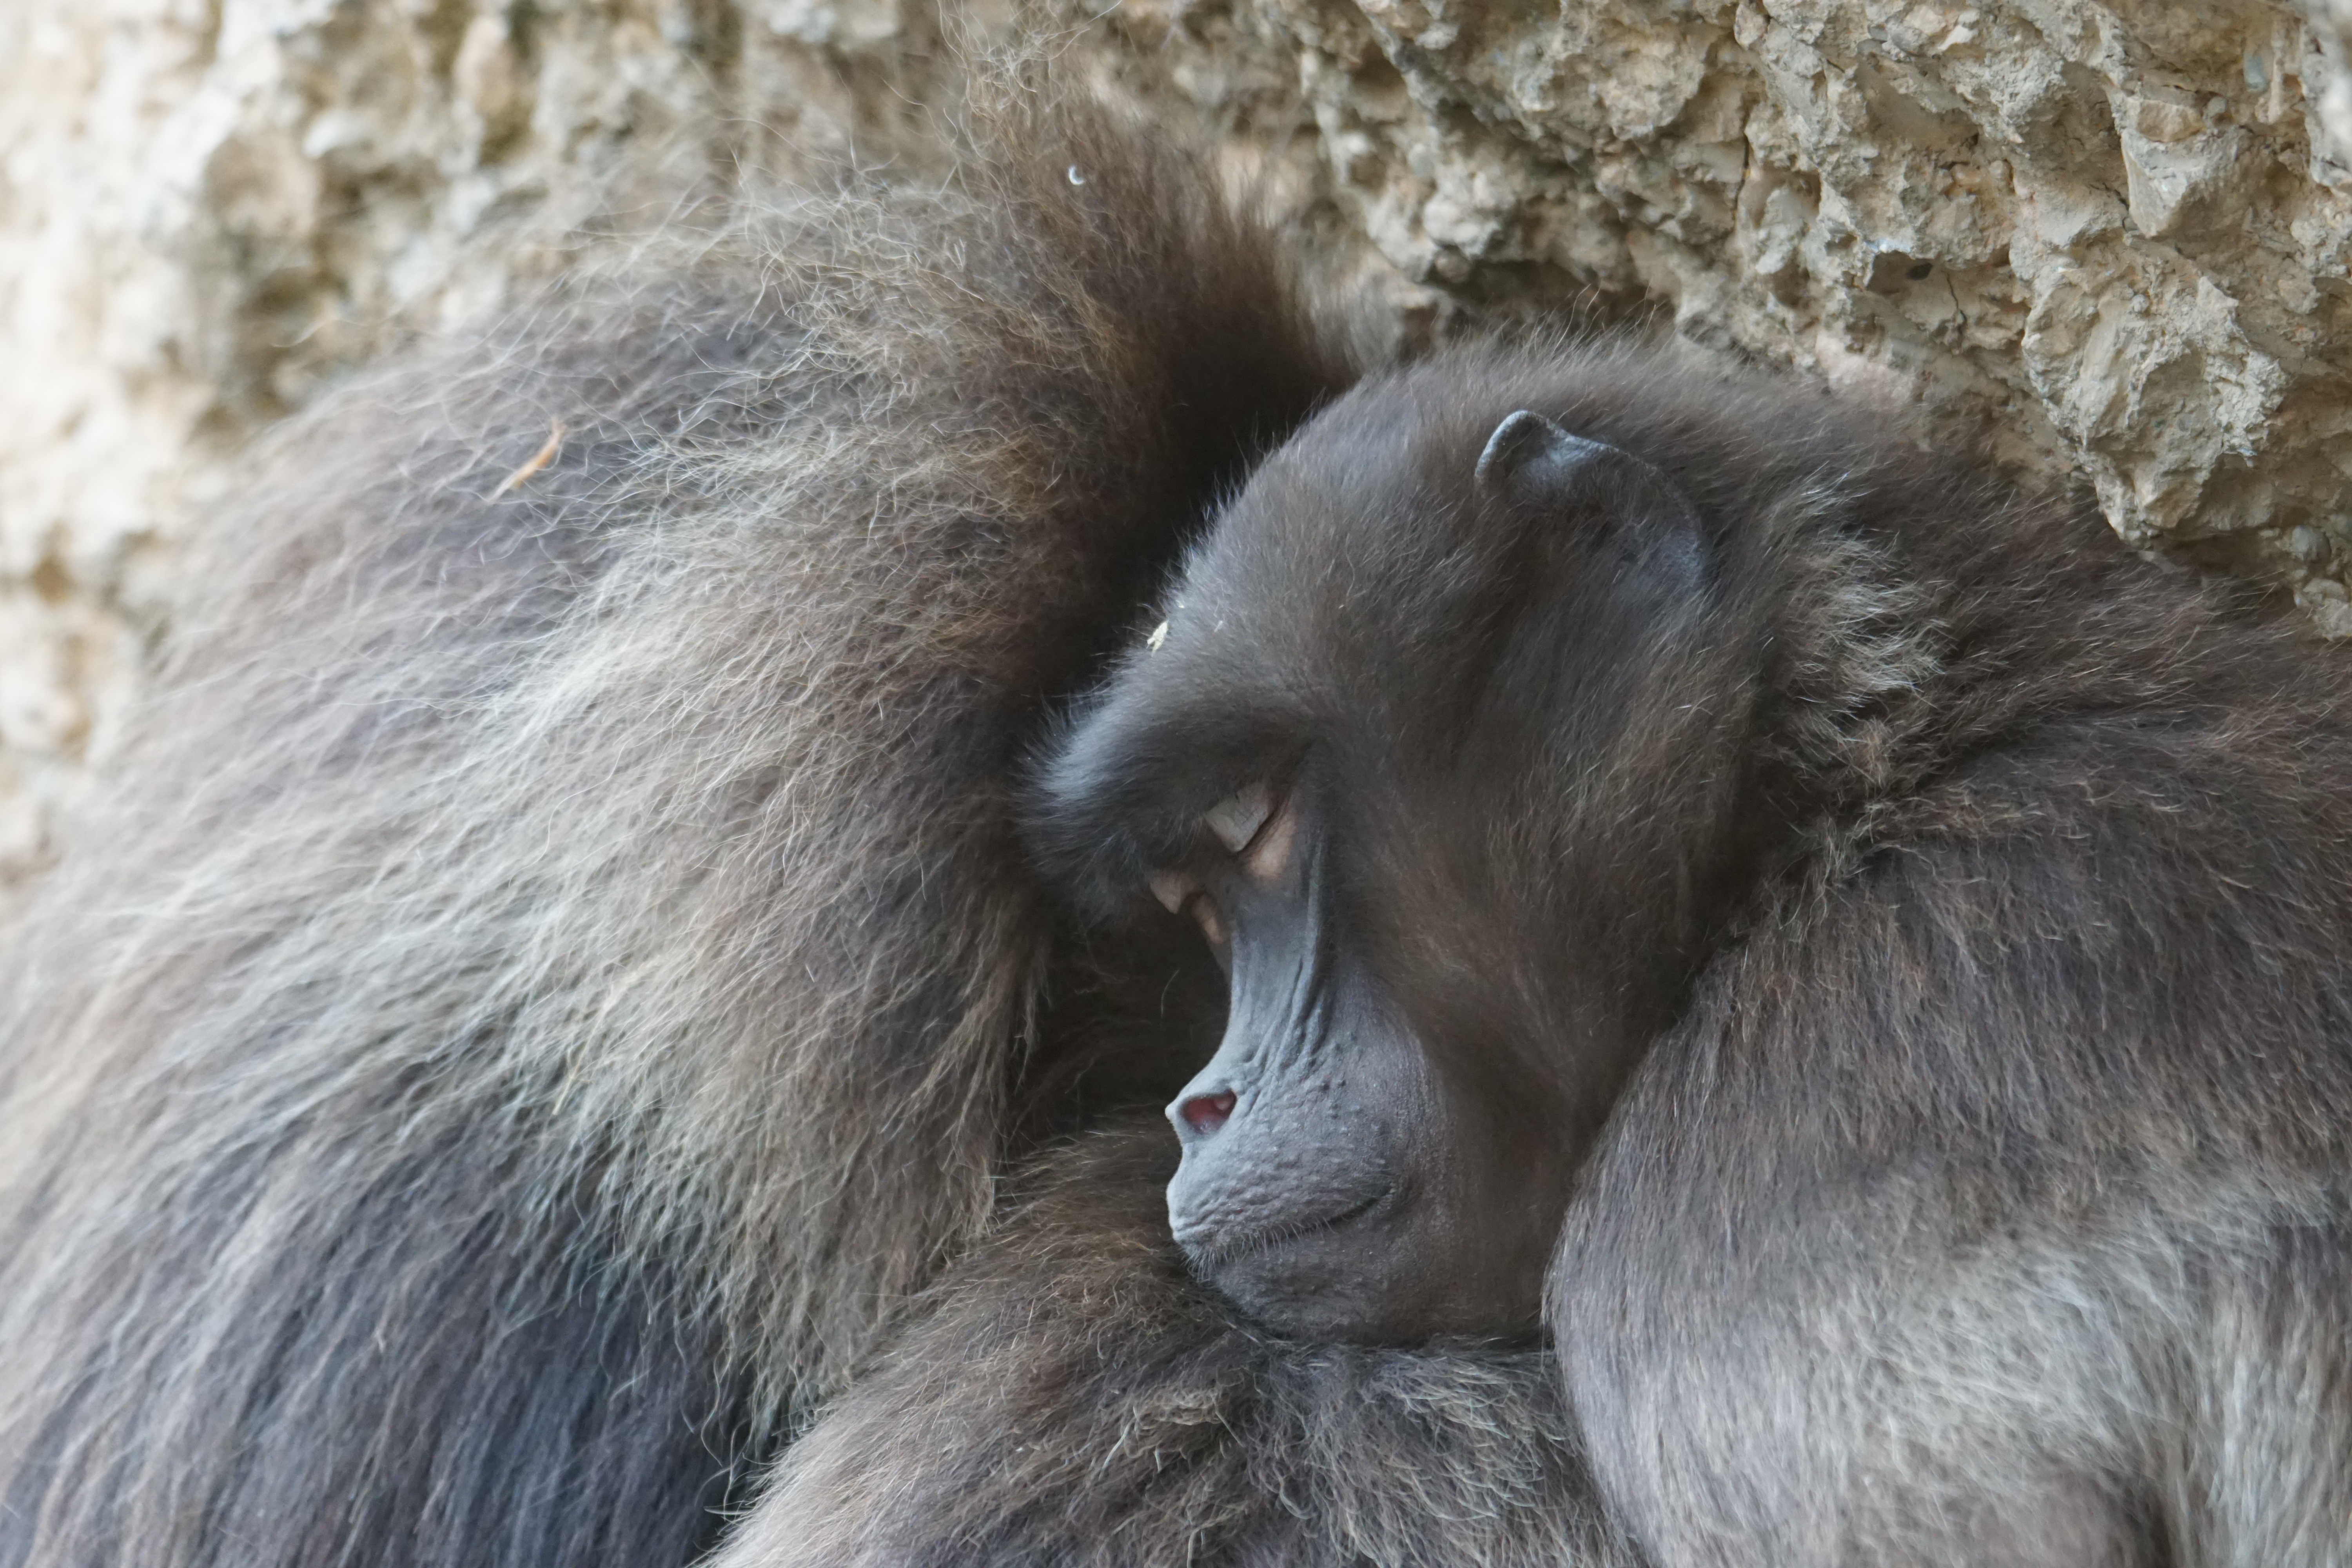
winter, wildlife, zoo, mammal, fauna, primate, ape, baboon, vertebrate, pair, primates, wildlife photography, macaque, old world monkey, western gorilla, dschelada, japanese macaque